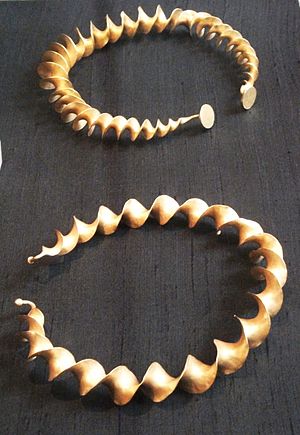
Stirling Torques
De to snoede torcs
Stirling torques var et fund af fire torques, en slags halskæde fra Jernalderen, alle fra en periode mellem 300 og 100 f.Kr., og som bevidst blev begravet på et tidspunkt i forhistorisk tid. De blev fundet ved hjælp af en metaldetektor på en mark nær Blair Drummond, Stirlingshire, Skotland den 29. september 2009. Skatten er beskrevet som den mest betydningsfulde opdagelse af jernaldersmykker i Skotland, og siges at være af international betydning. Disse torques blev vurderet til £462.000, og efter offentliggørelsen blev de inddraget af National Museums of Scotland i marts 2011.